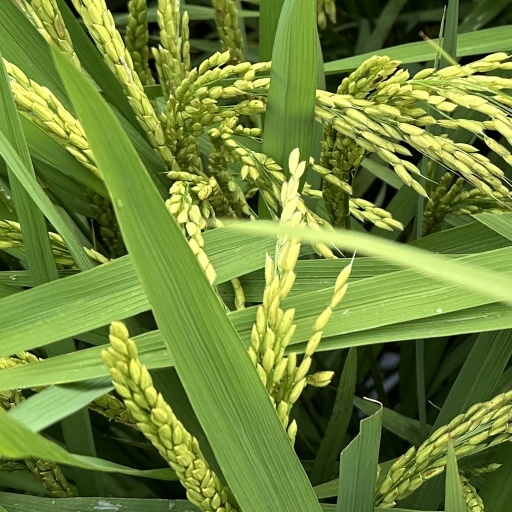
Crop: rice